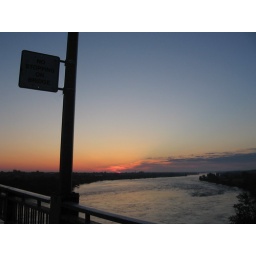
Akwesasne, June 14: no stopping on bridge over the river